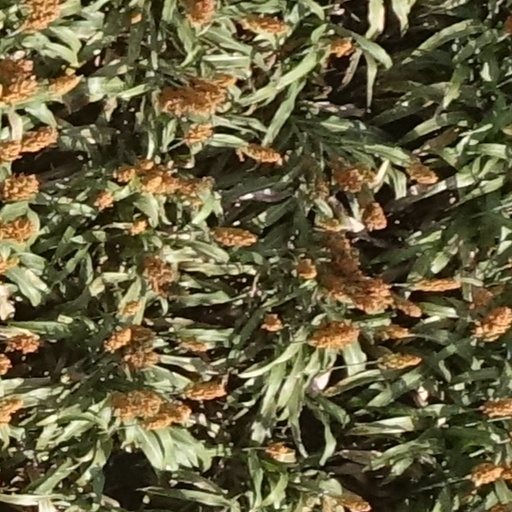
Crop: sorghum